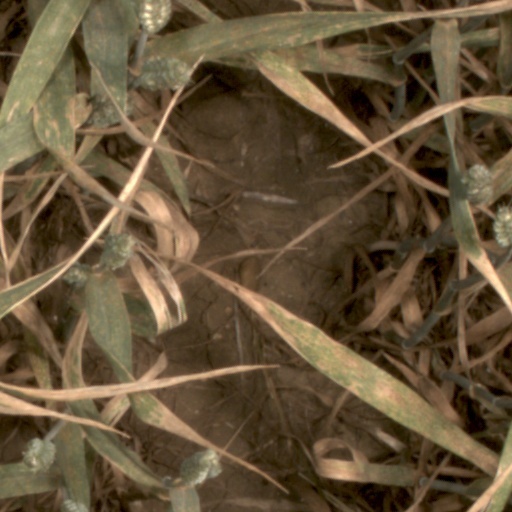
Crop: wheat